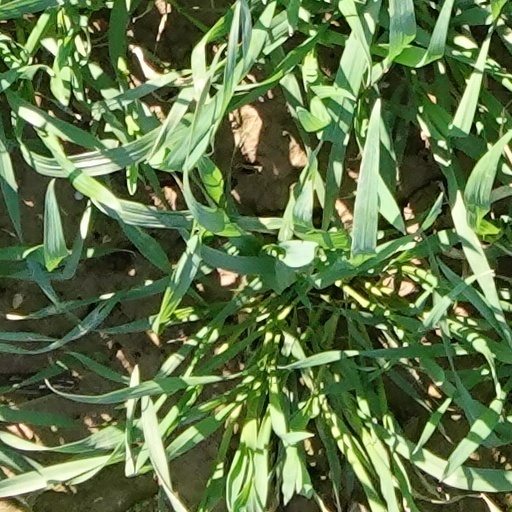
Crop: wheat